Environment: real
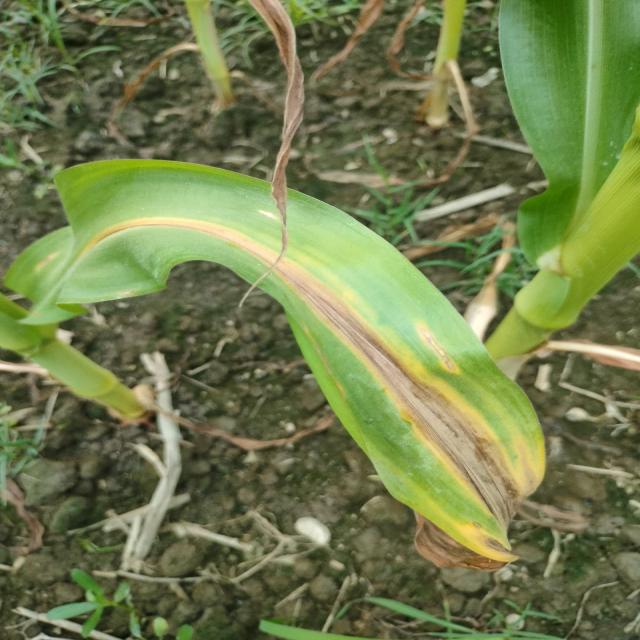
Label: nitrogen_deficiency